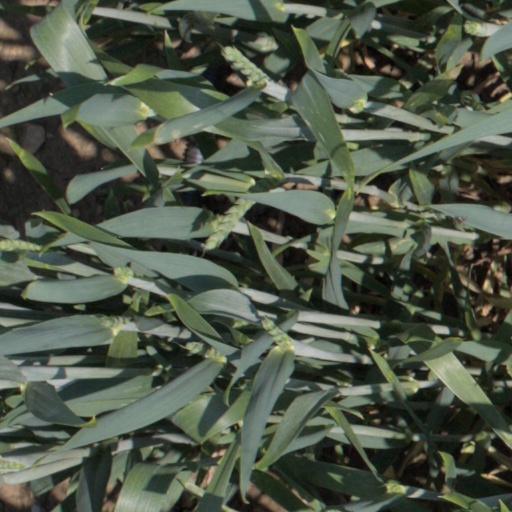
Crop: wheat